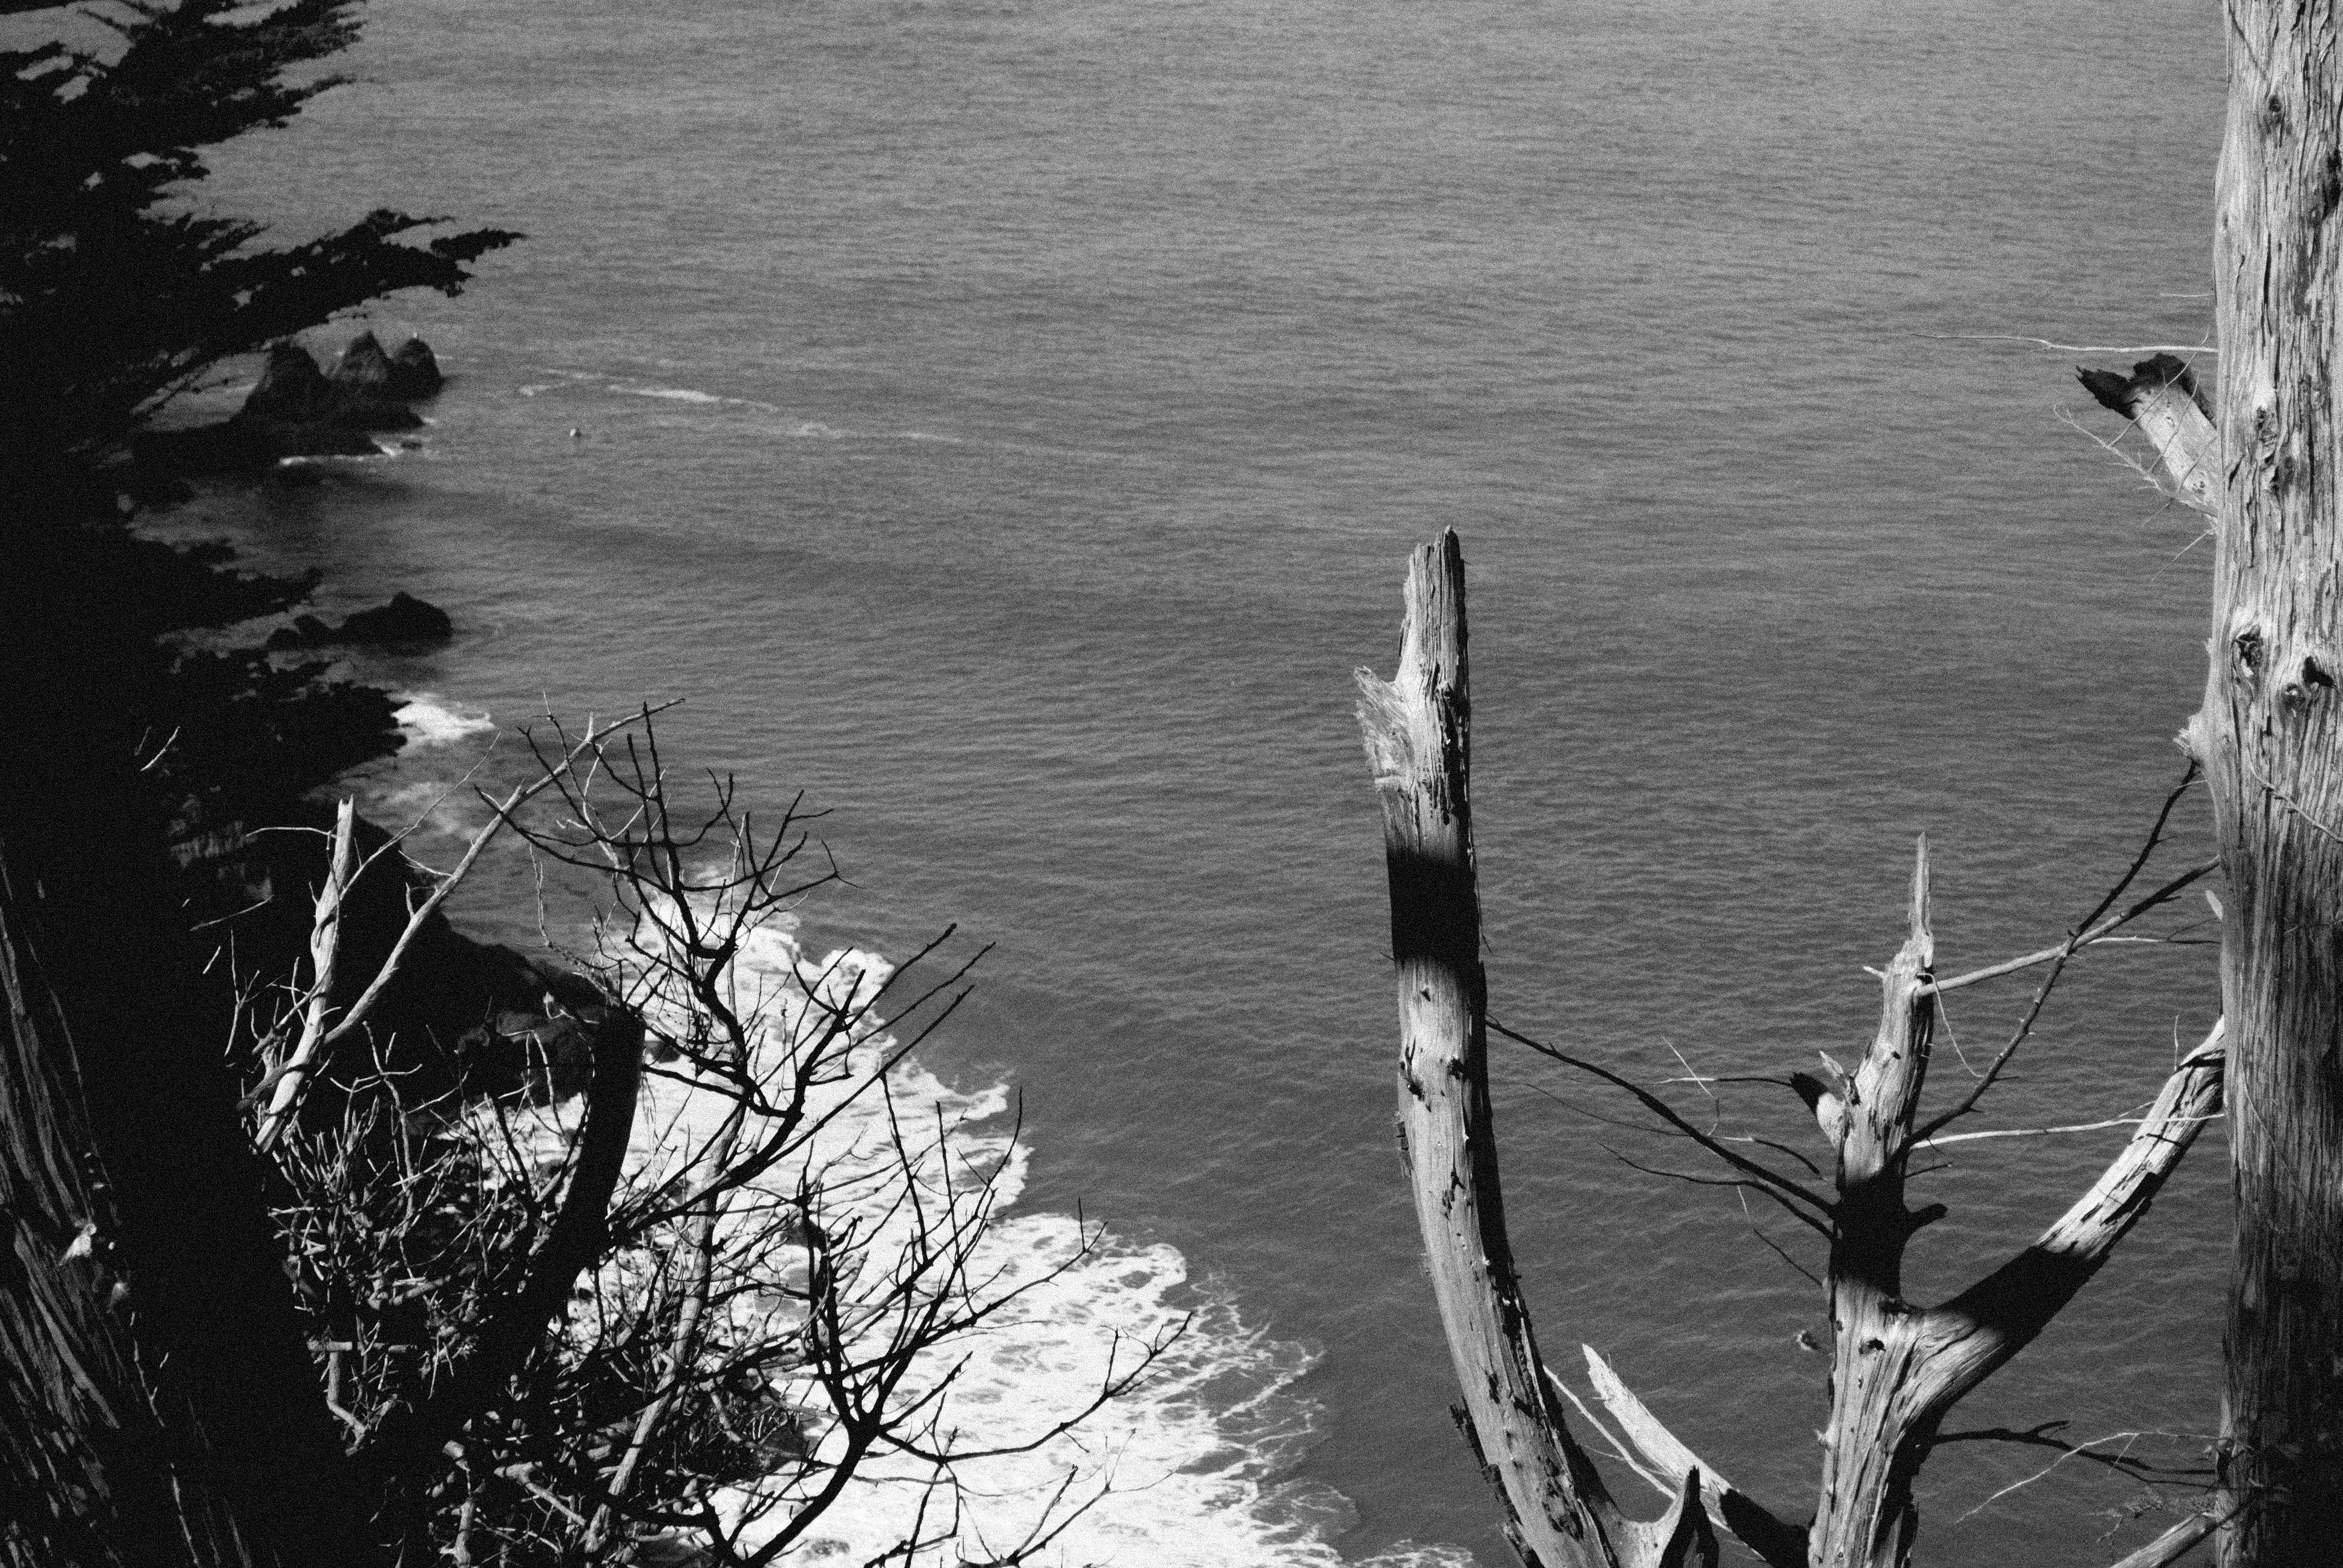
tree, water, nature, branch, winter, black and white, white, photography, sunlight, leaf, wind, reflection, shadow, darkness, black, monochrome, monochrome photography, atmospheric phenomenon, woody plant